We Are Lady Parts

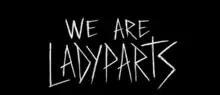

We Are Lady Parts is a British television sitcom created, written, and directed by Nida Manzoor. The series follows a British punk rock band named Lady Parts, which consists entirely of Muslim women.